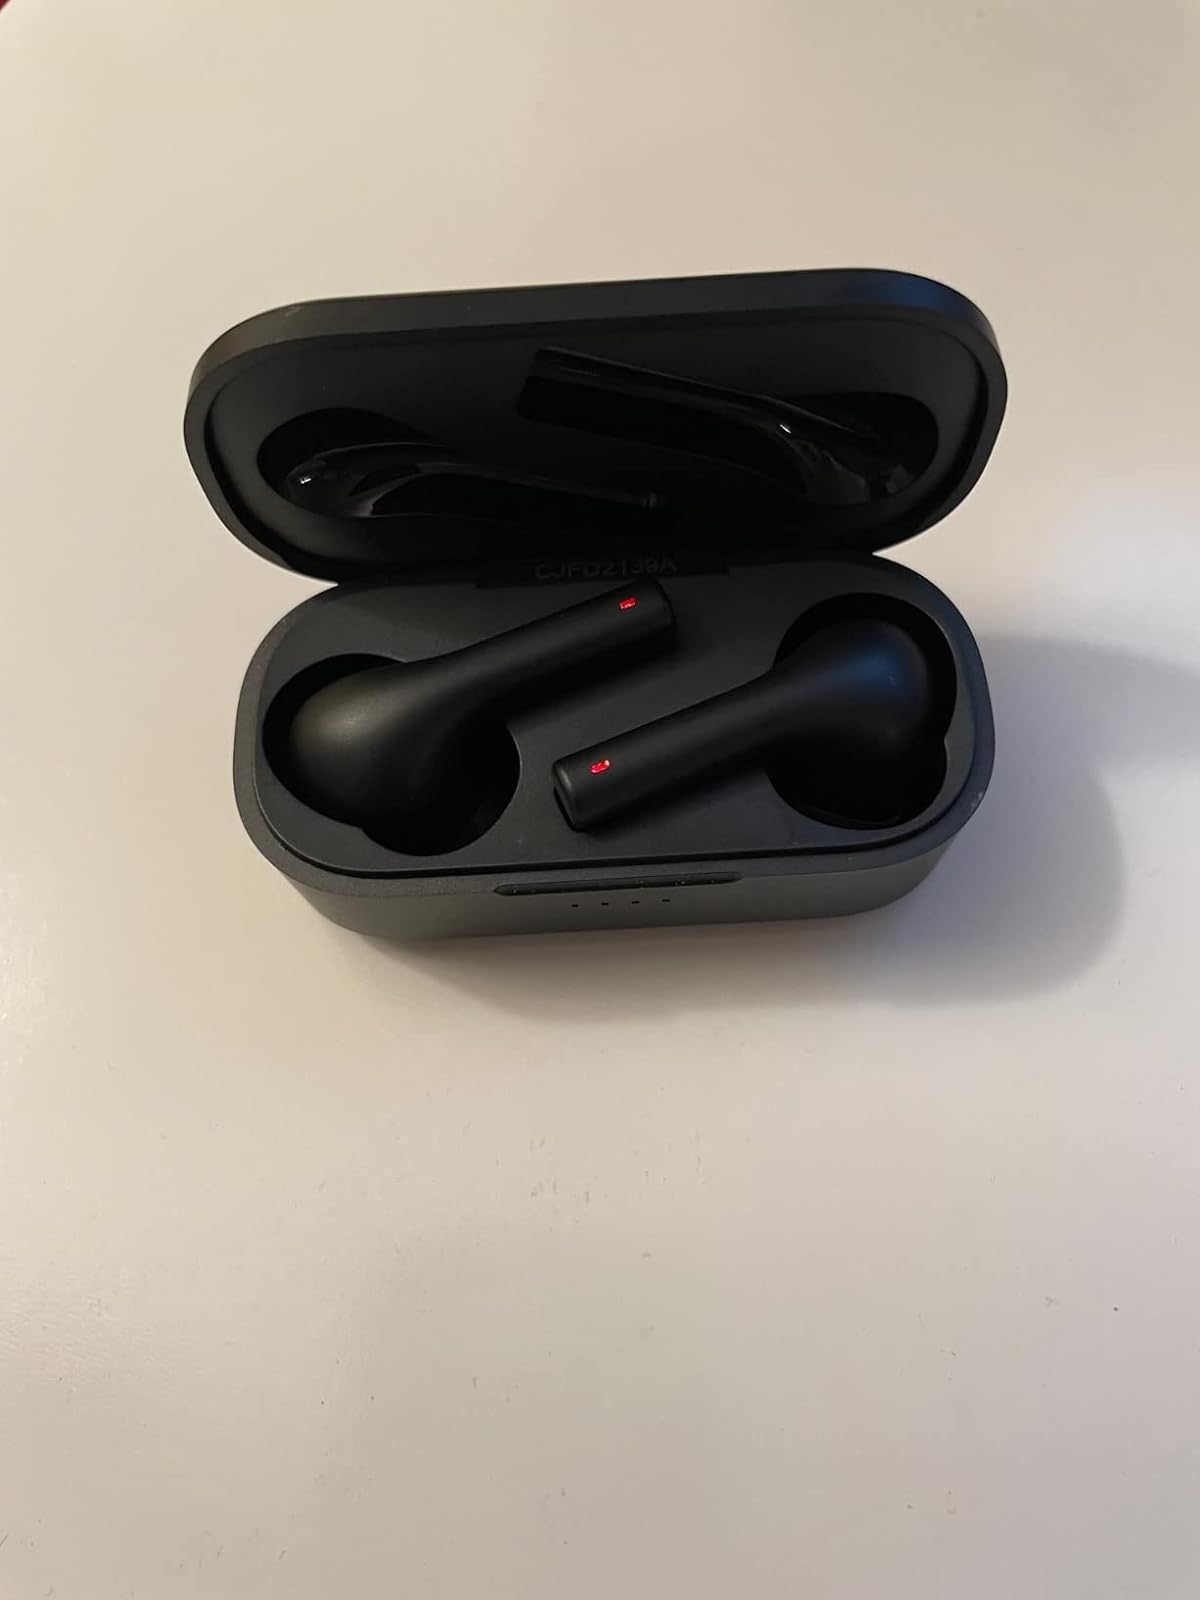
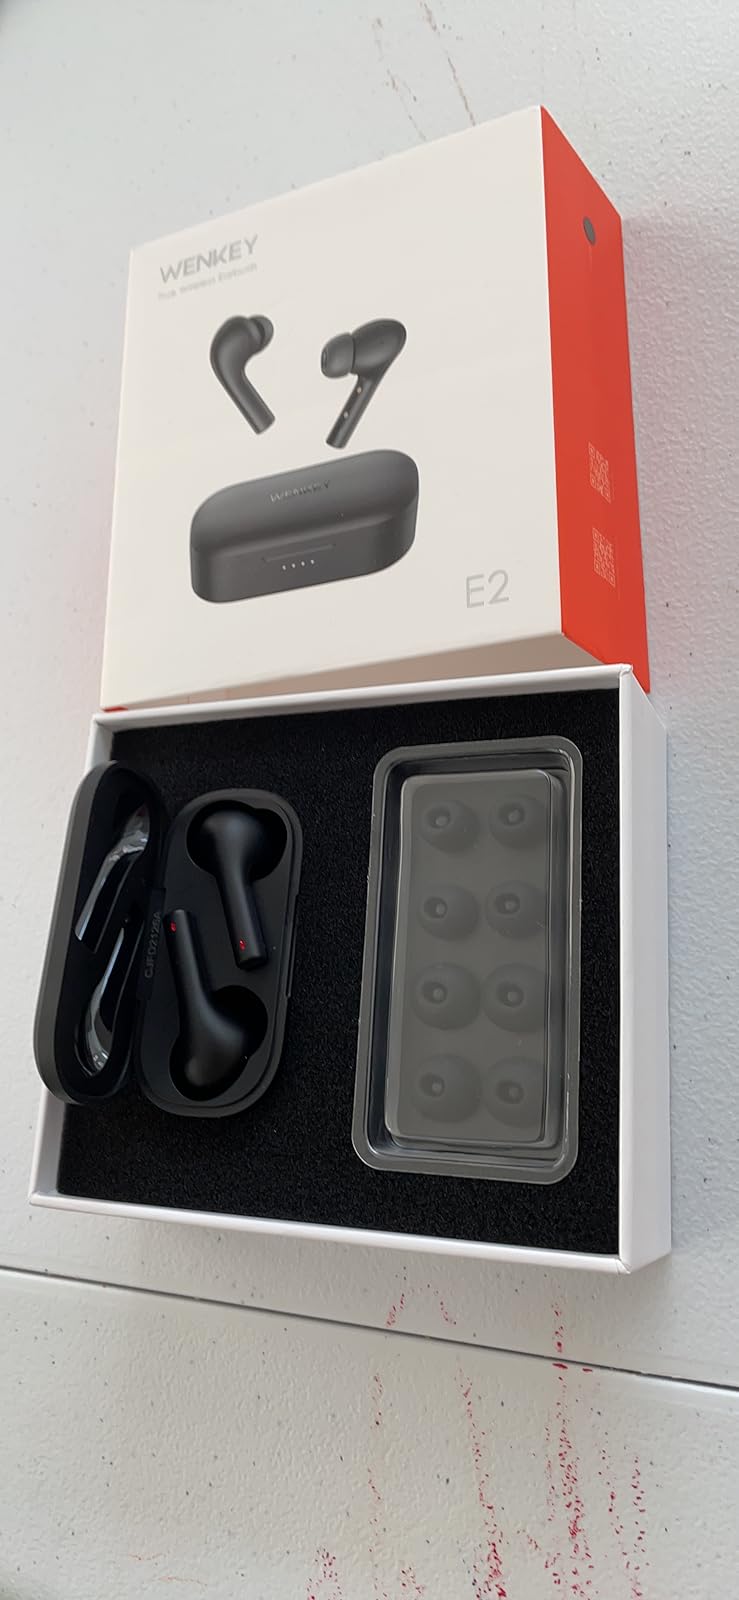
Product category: earbuds
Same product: yes